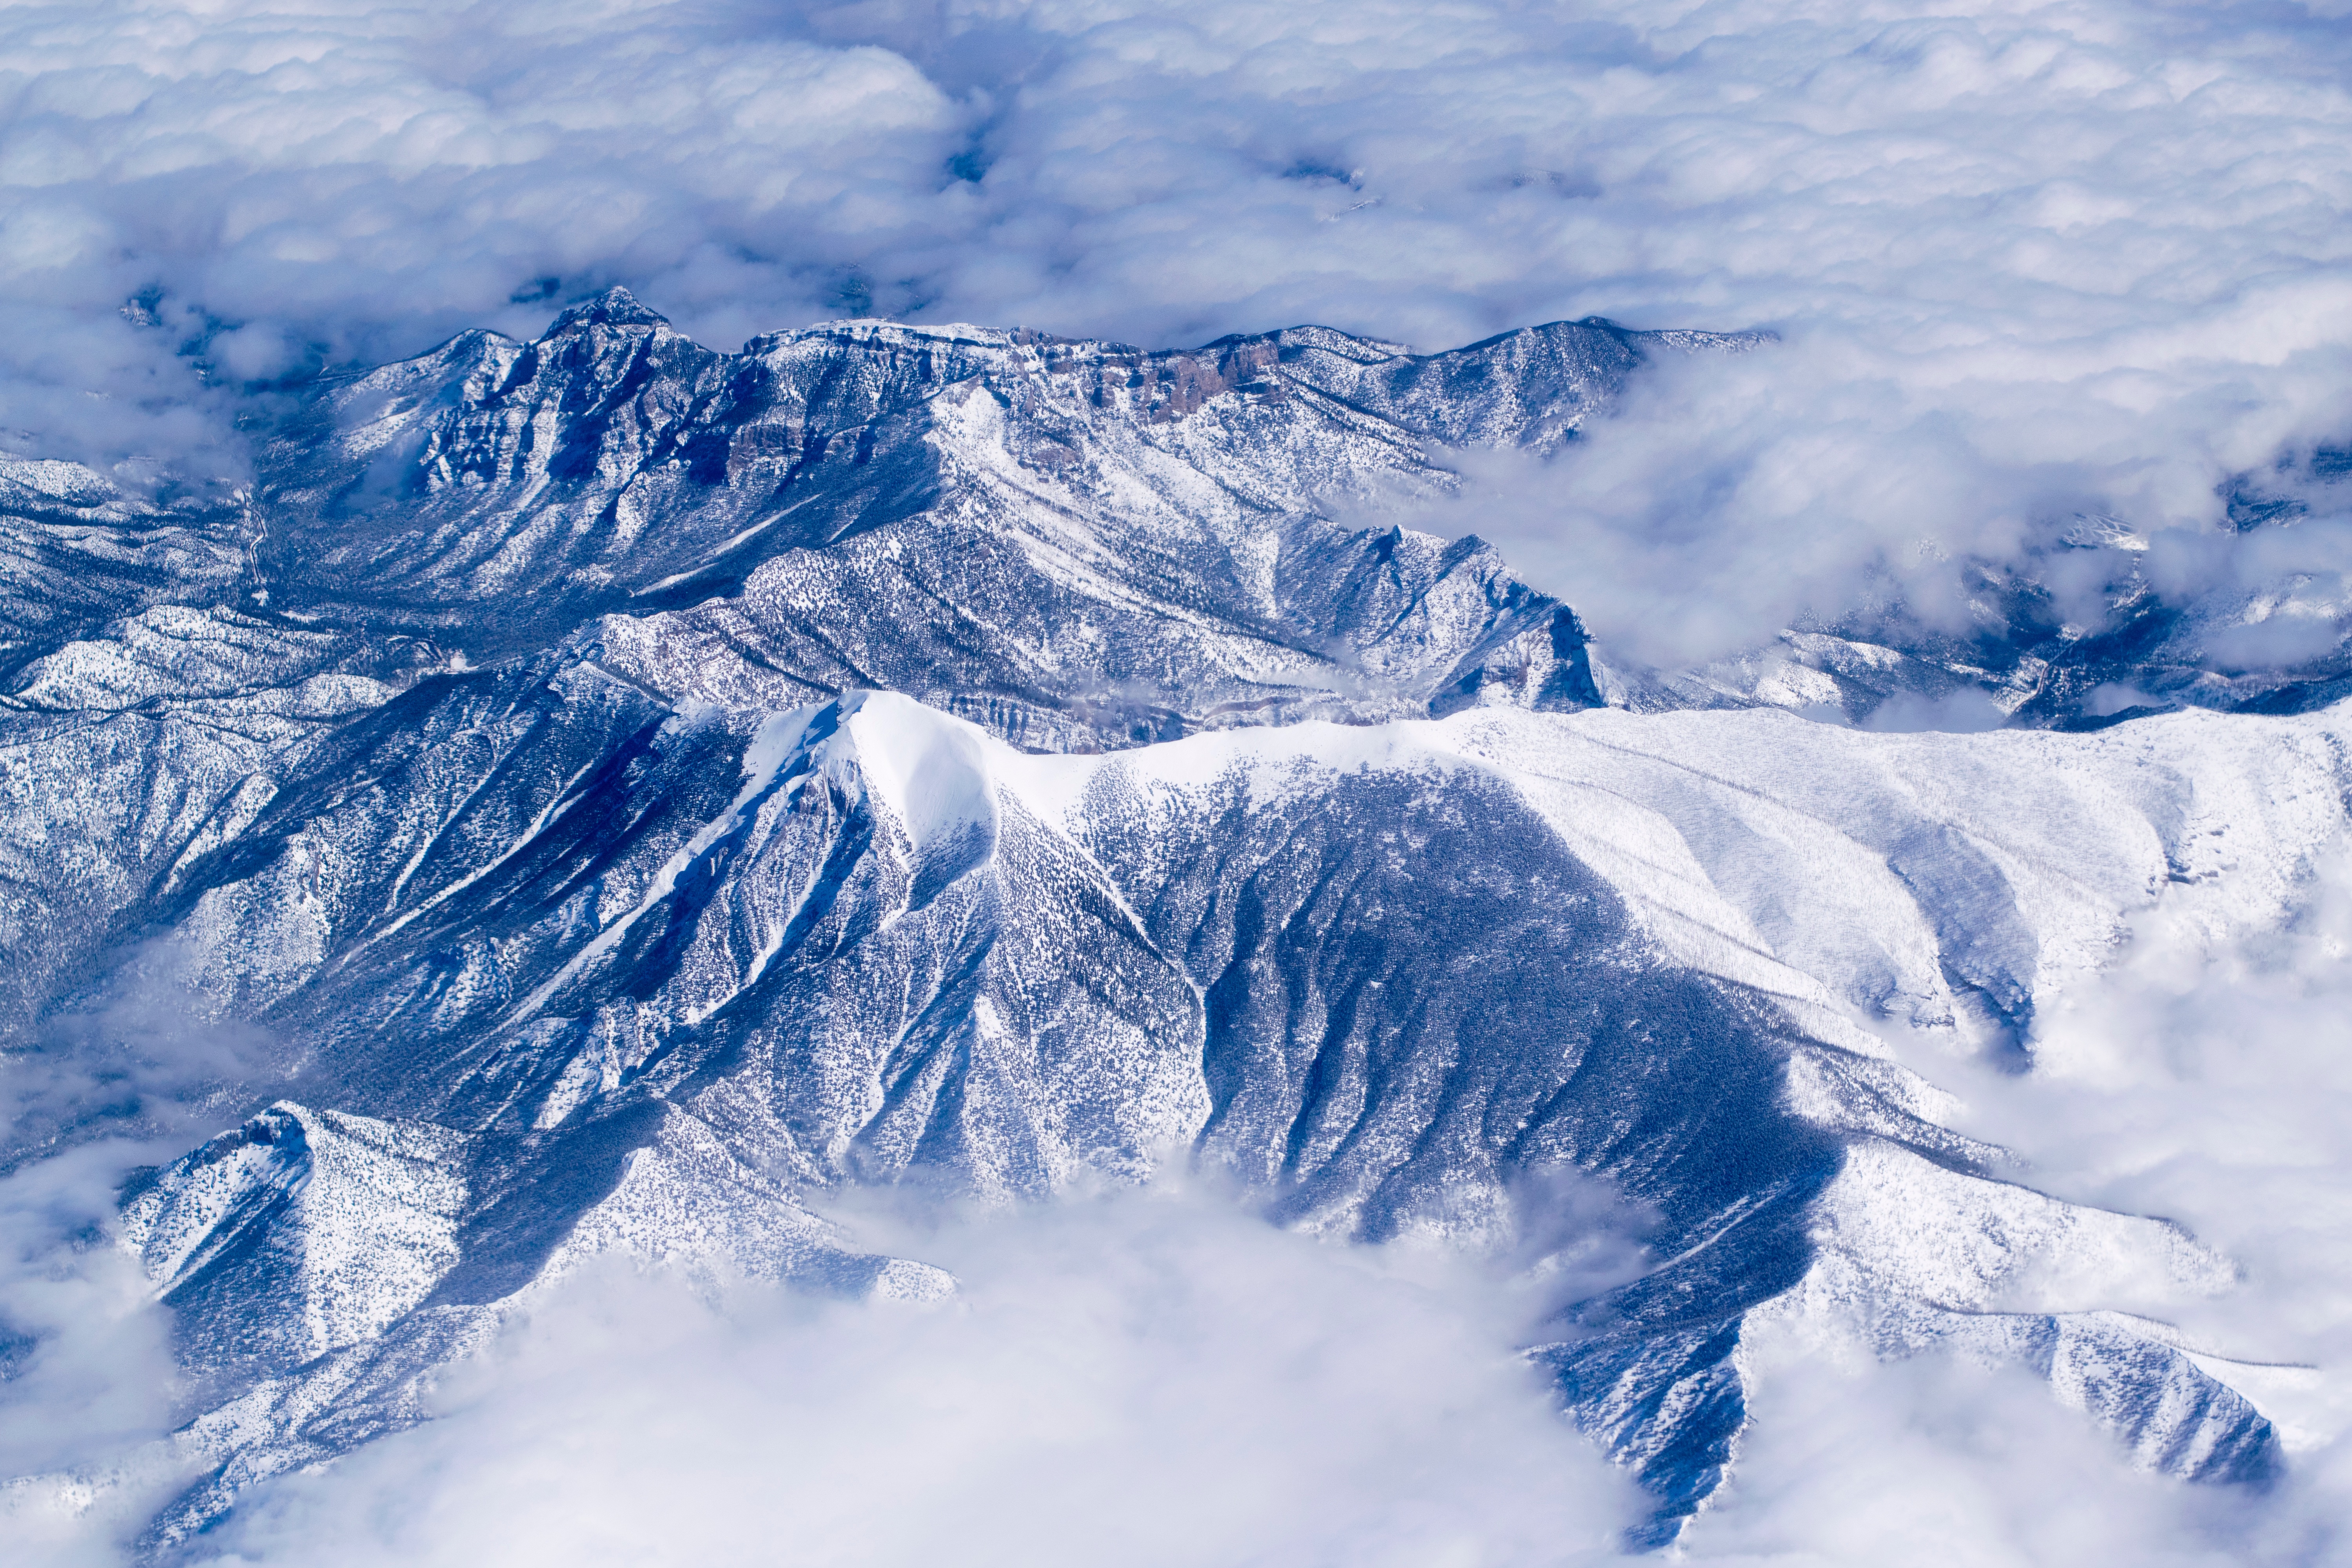
mountain, snow, cold, winter, cloud, mountain range, ice, weather, season, alps, piste, landform, geographical feature, mountainous landforms, geological phenomenon